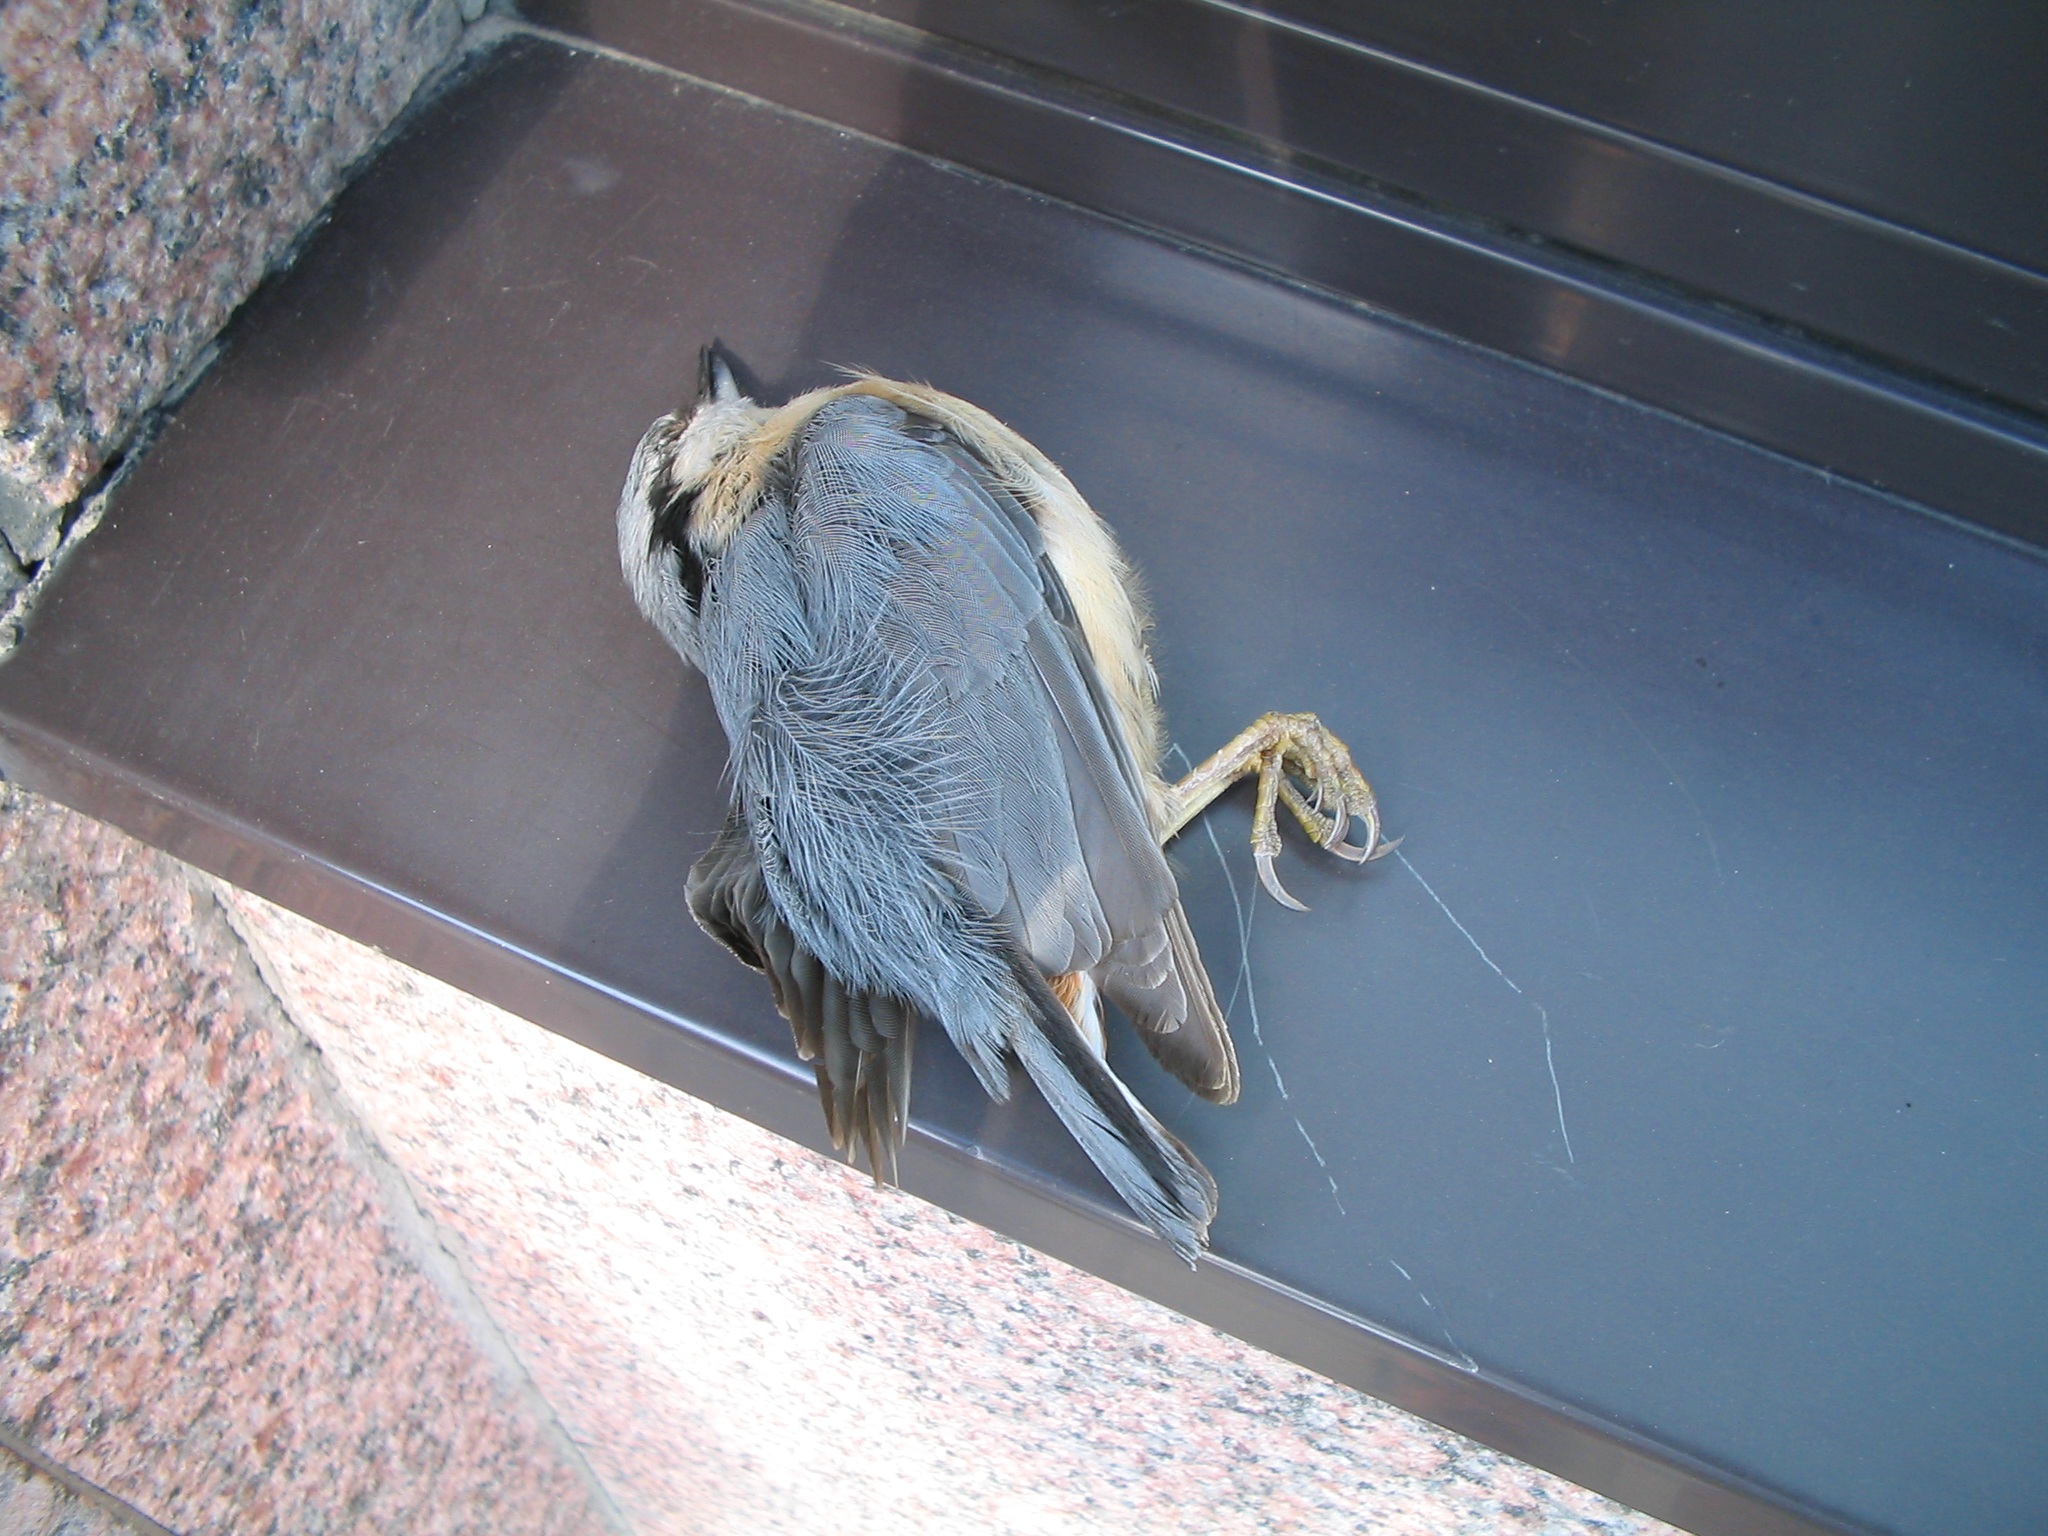
nature, outdoor, bird, wing, wildlife, blue, dead, fauna, vertebrate, tit, free pictures, dead bird